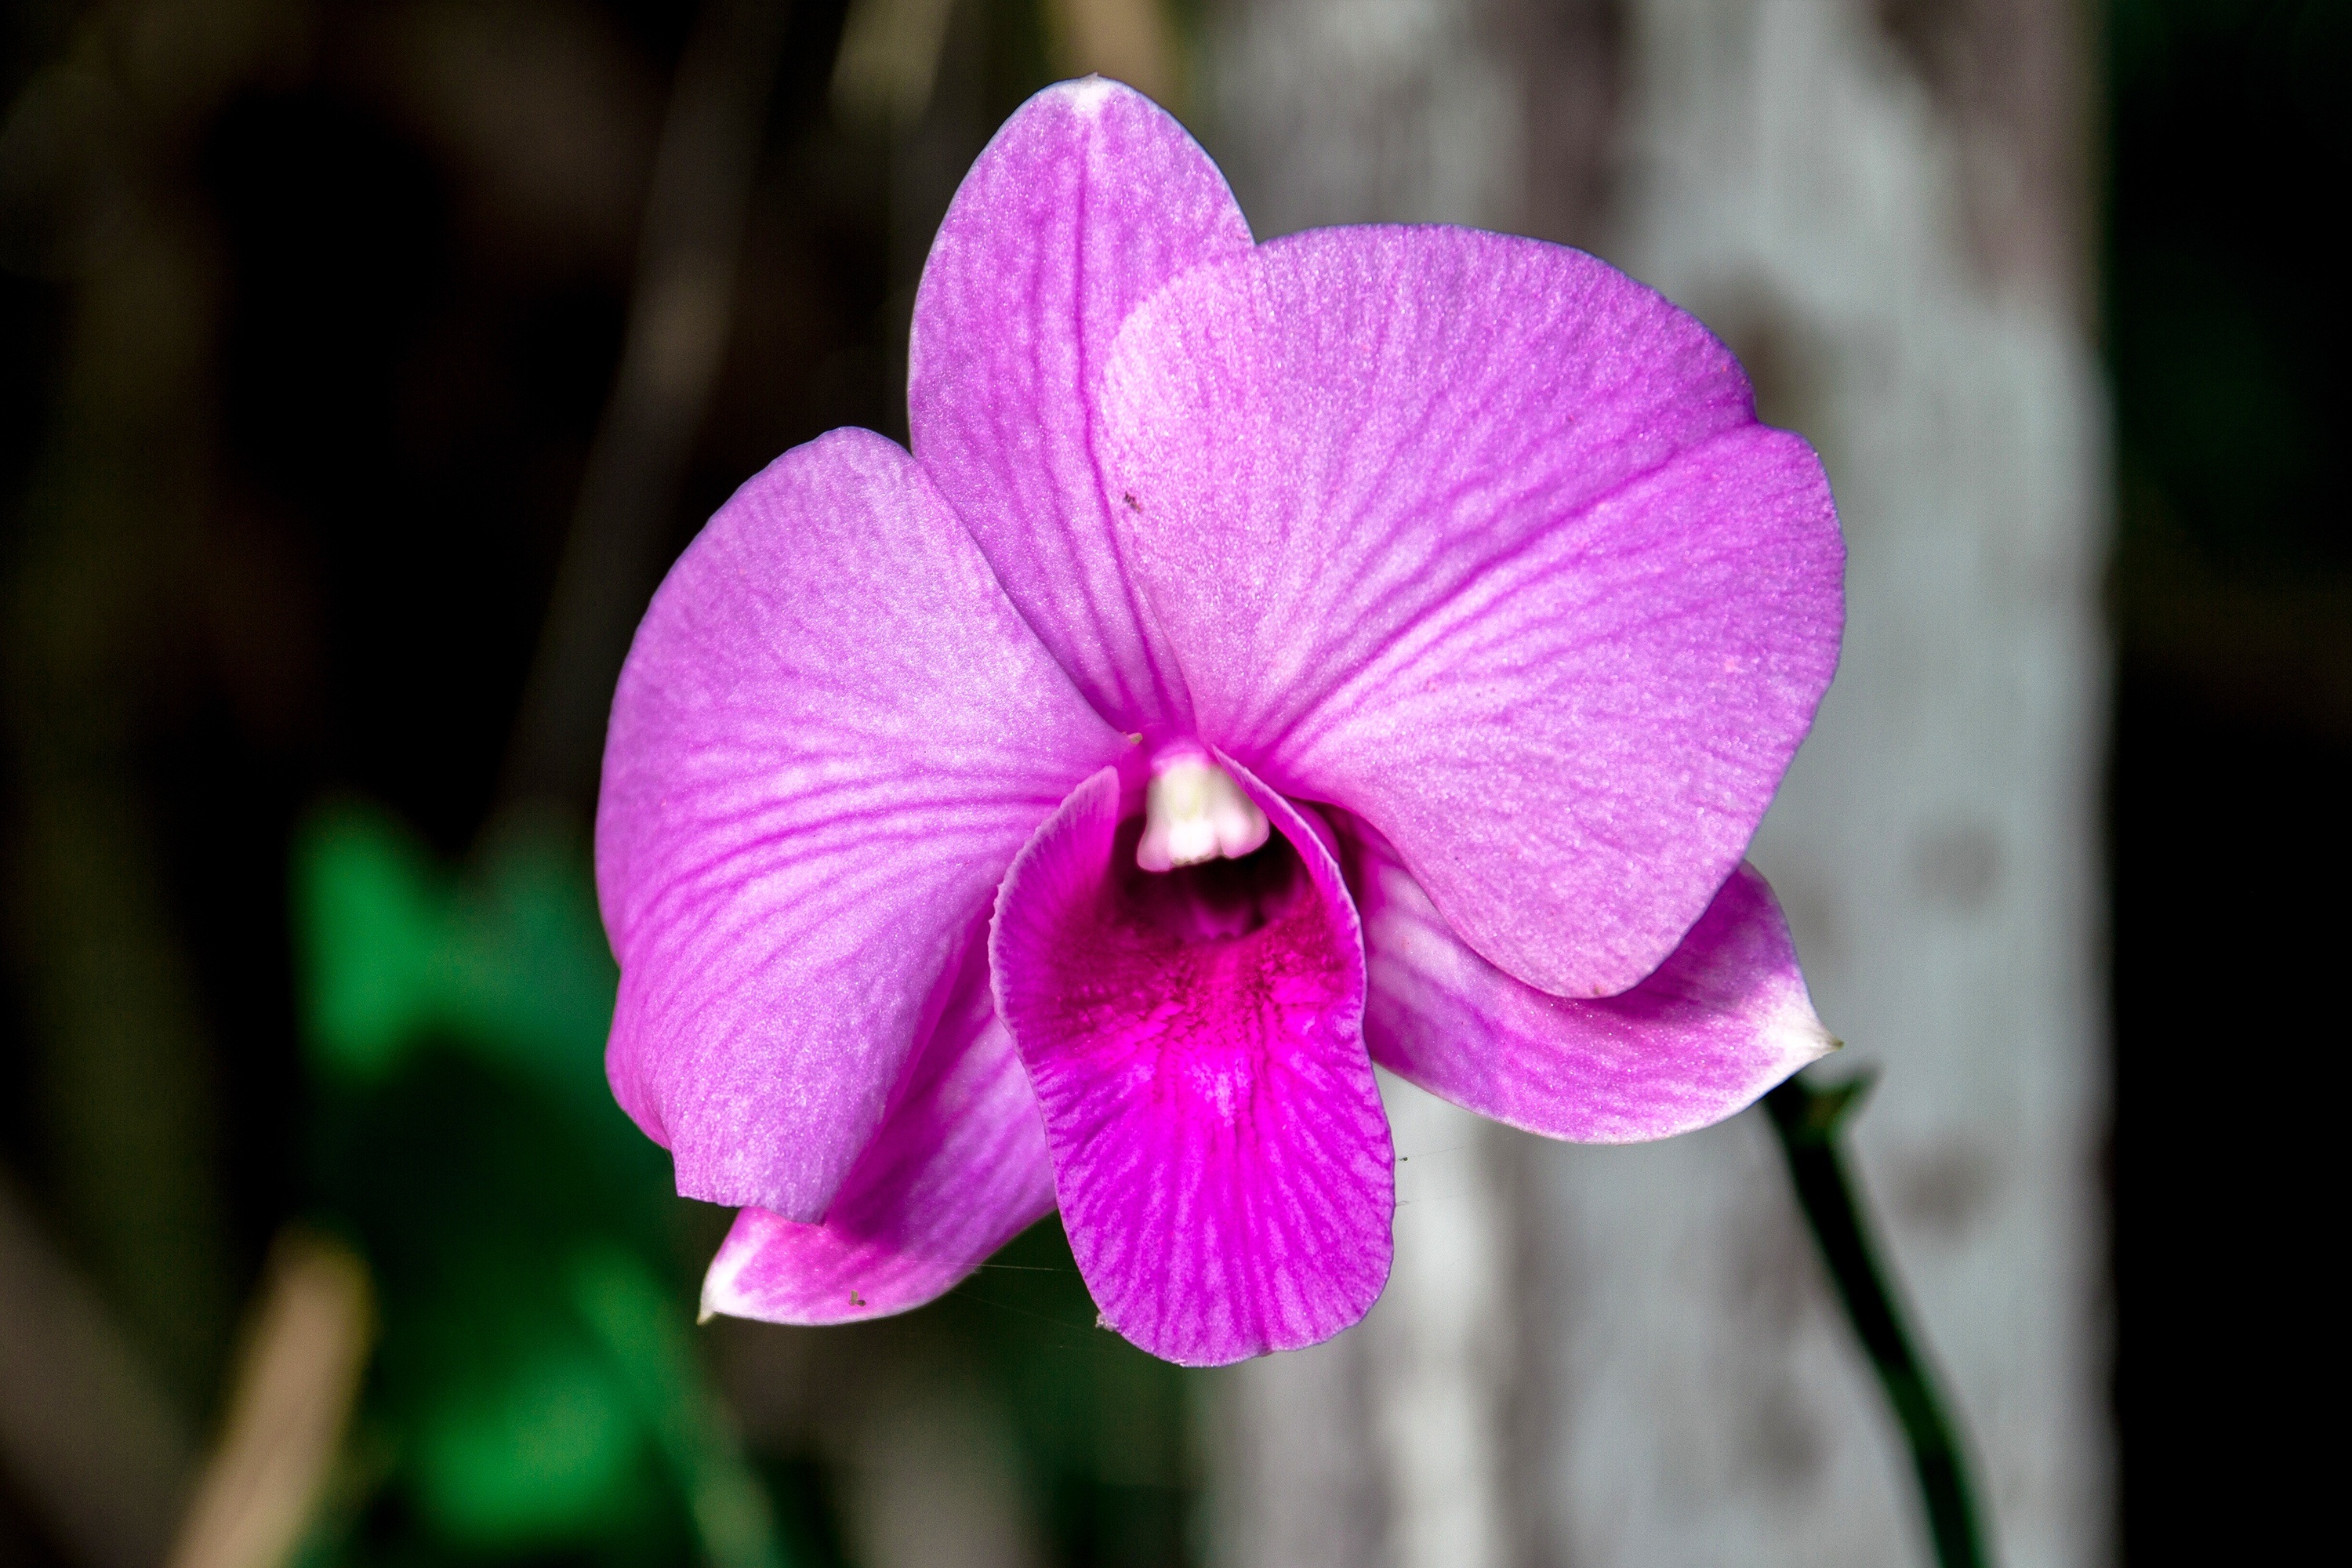
blossom, plant, flower, petal, botany, pink, flora, thailand, orchid, close up, eye, macro photography, flowering plant, pink orchid, cattleya, plant stem, land plant, moth orchid, christmas orchid, cattleya labiata